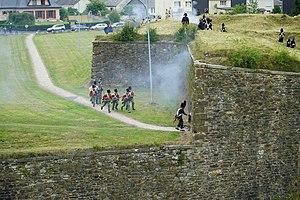
lors du Bi-centenaire de siège de Rocroi.
L'enceinte de Rocroi est un ancien ensemble de fortifications qui protégeait la ville de Rocroi entre le XVIᵉ siècle et 1889.